Sailing hydrofoil

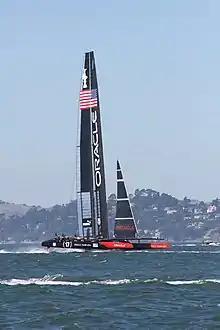
Hydrofoiling wingsail catamaran "17"

A sailing hydrofoil, hydrofoil sailboat, or hydrosail is a sailboat with wing-like foils mounted under the hull. As the craft increases its speed the hydrofoils lift the hull up and out of the water, greatly reducing wetted area, resulting in decreased drag and increased speed. A sailing hydrofoil can achieve speeds exceeding double and in some cases triple the wind speed.